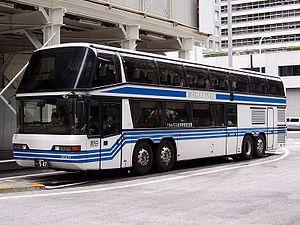
Neoplan est un constructeur allemand d'autobus et d'autocars fondé en 1935 par Gottlob Auwärter à Stuttgart. Le constructeur est associé à MAN Nutzfahrzeuge AG, elle-même filiale de MAN SE.